Gettin' Square

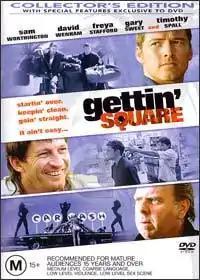
Australian DVD cover

Gettin' Square is a 2003 comedy crime thriller film directed by Jonathan Teplitzky and written by Chris Nyst. An international co-production between Australia and the United Kingdom, it stars Sam Worthington, David Wenham, Freya Stafford, Gary Sweet, and Timothy Spall. It follows an ex-con who vows to go straight and make an honest man of himself, but finding a job is difficult with a criminal record.